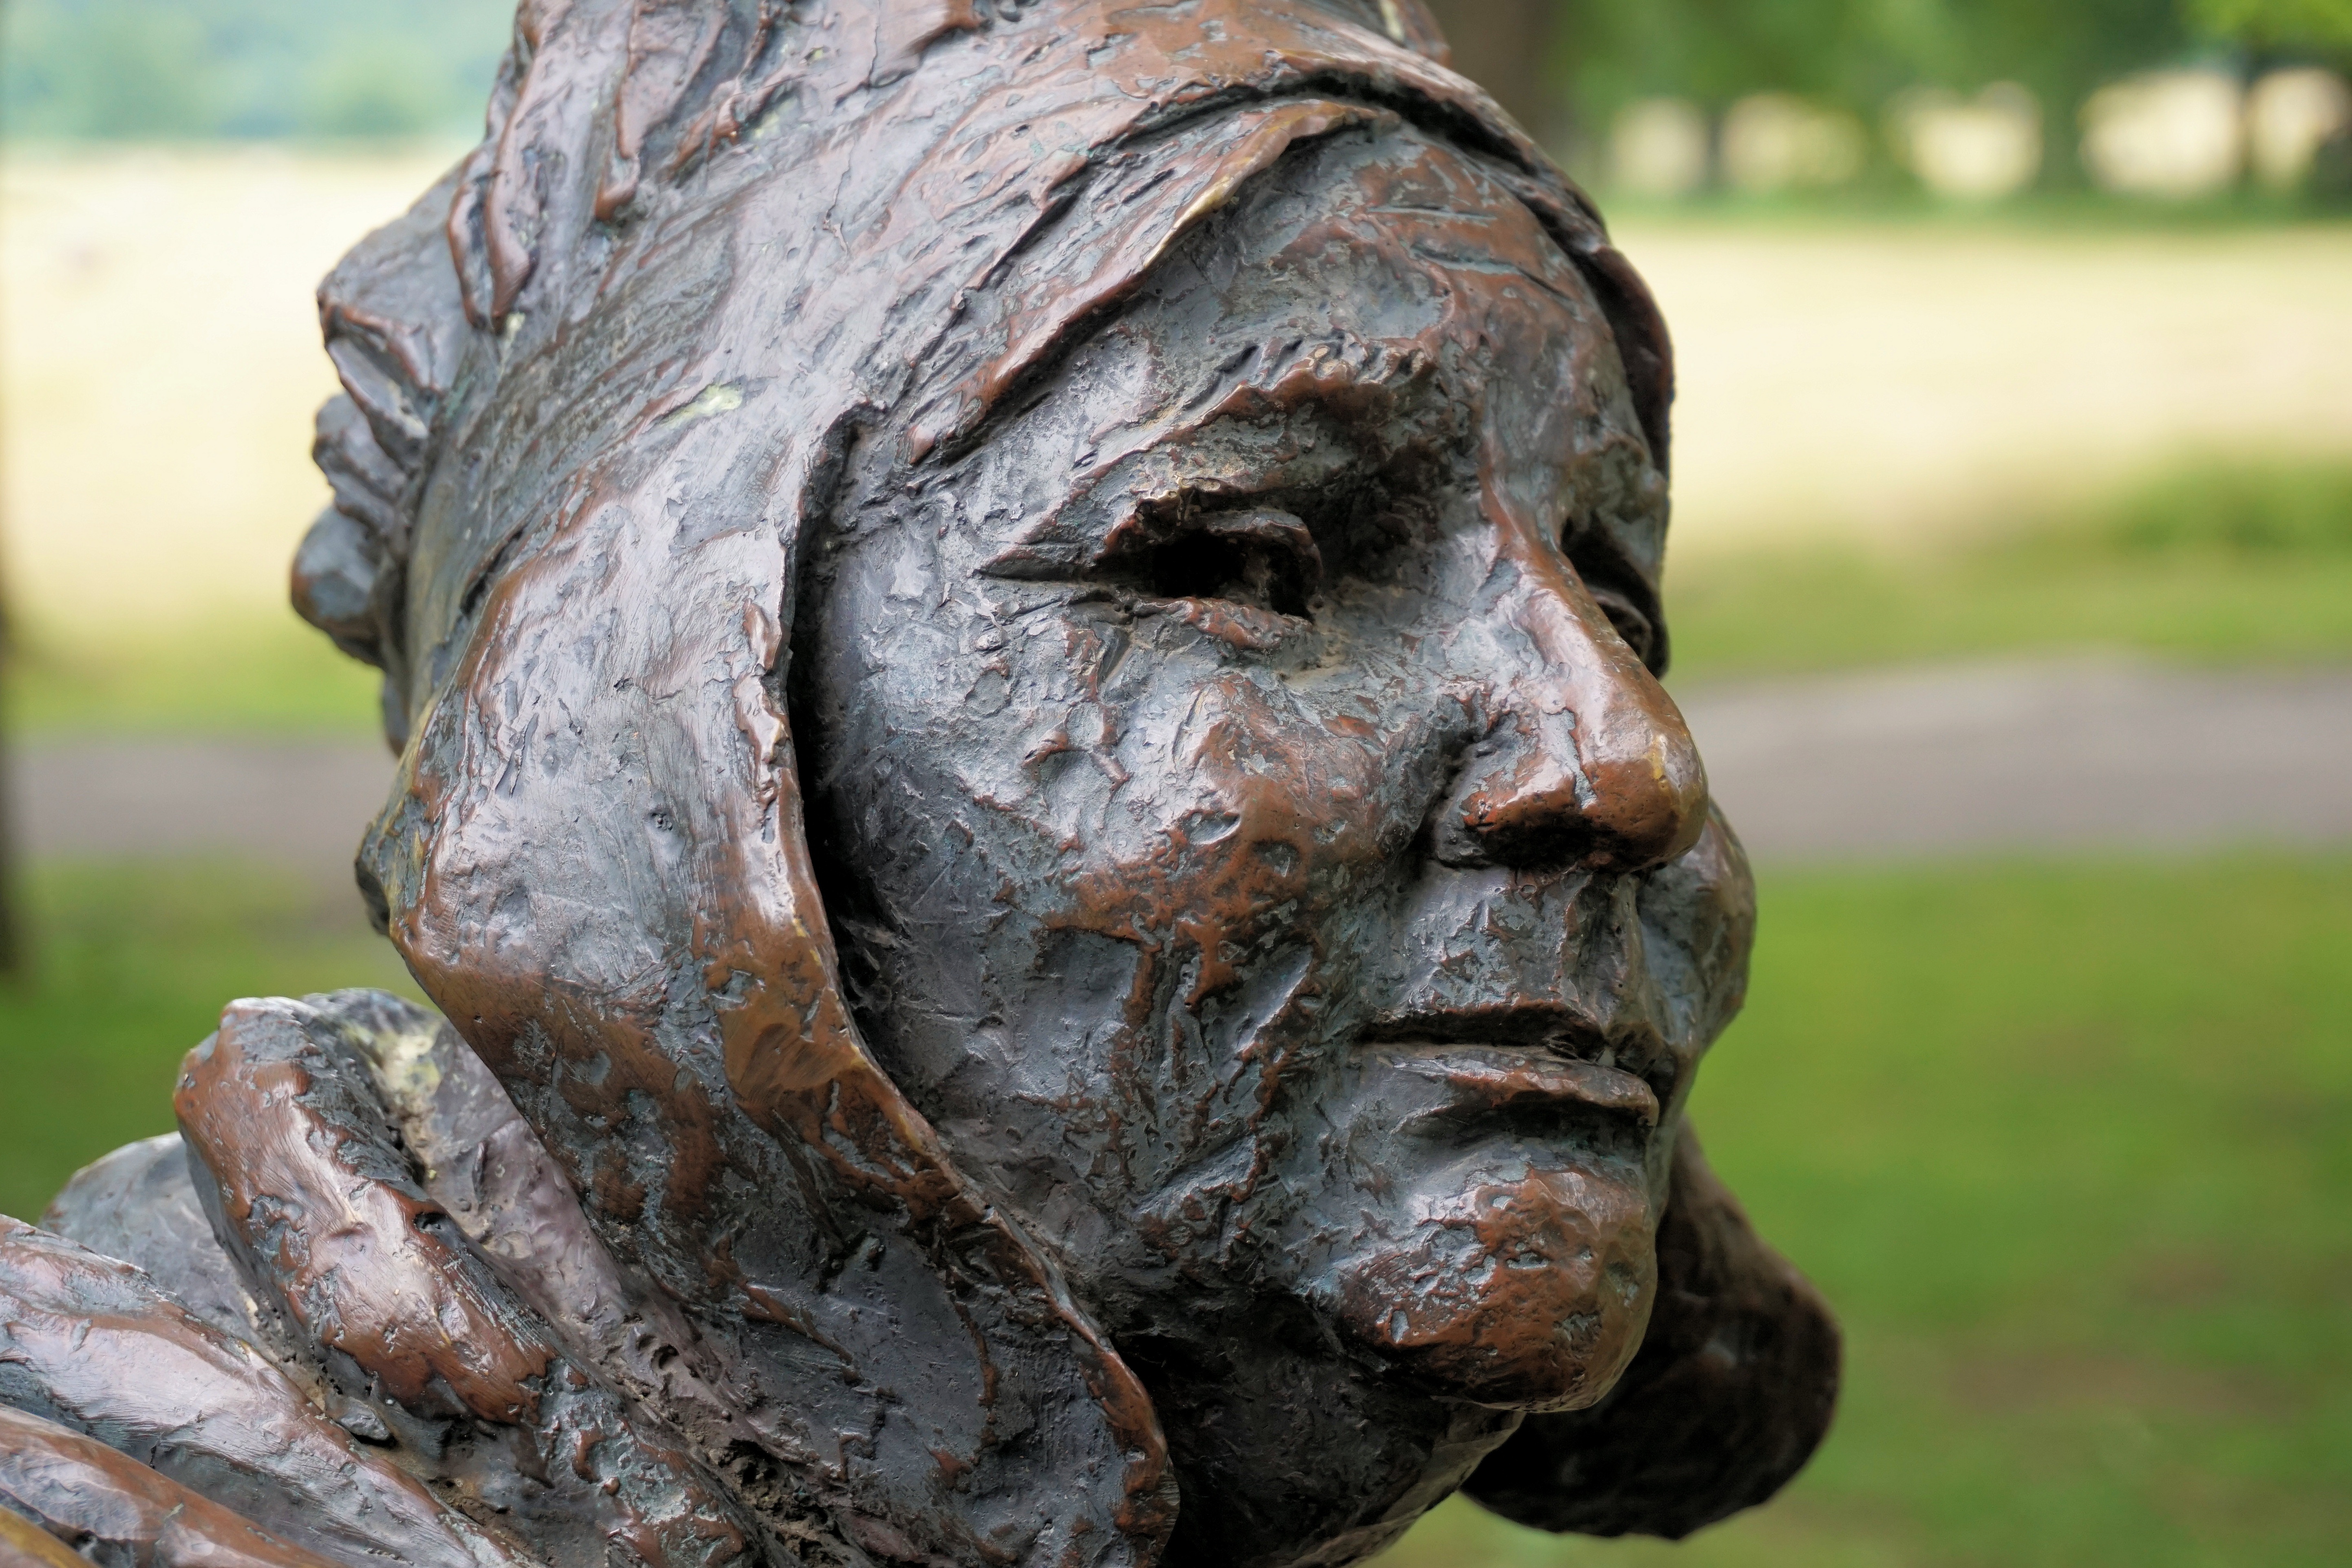
woman, monument, statue, zoo, mud, artwork, fig, face, sculpture, art, head, bronze, carving, sababurg castle, bronze statue, the wild overlap woman, ancient history, nonbuilding structure